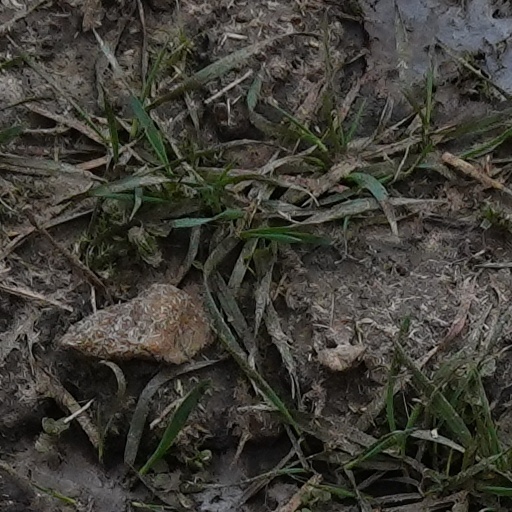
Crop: wheat